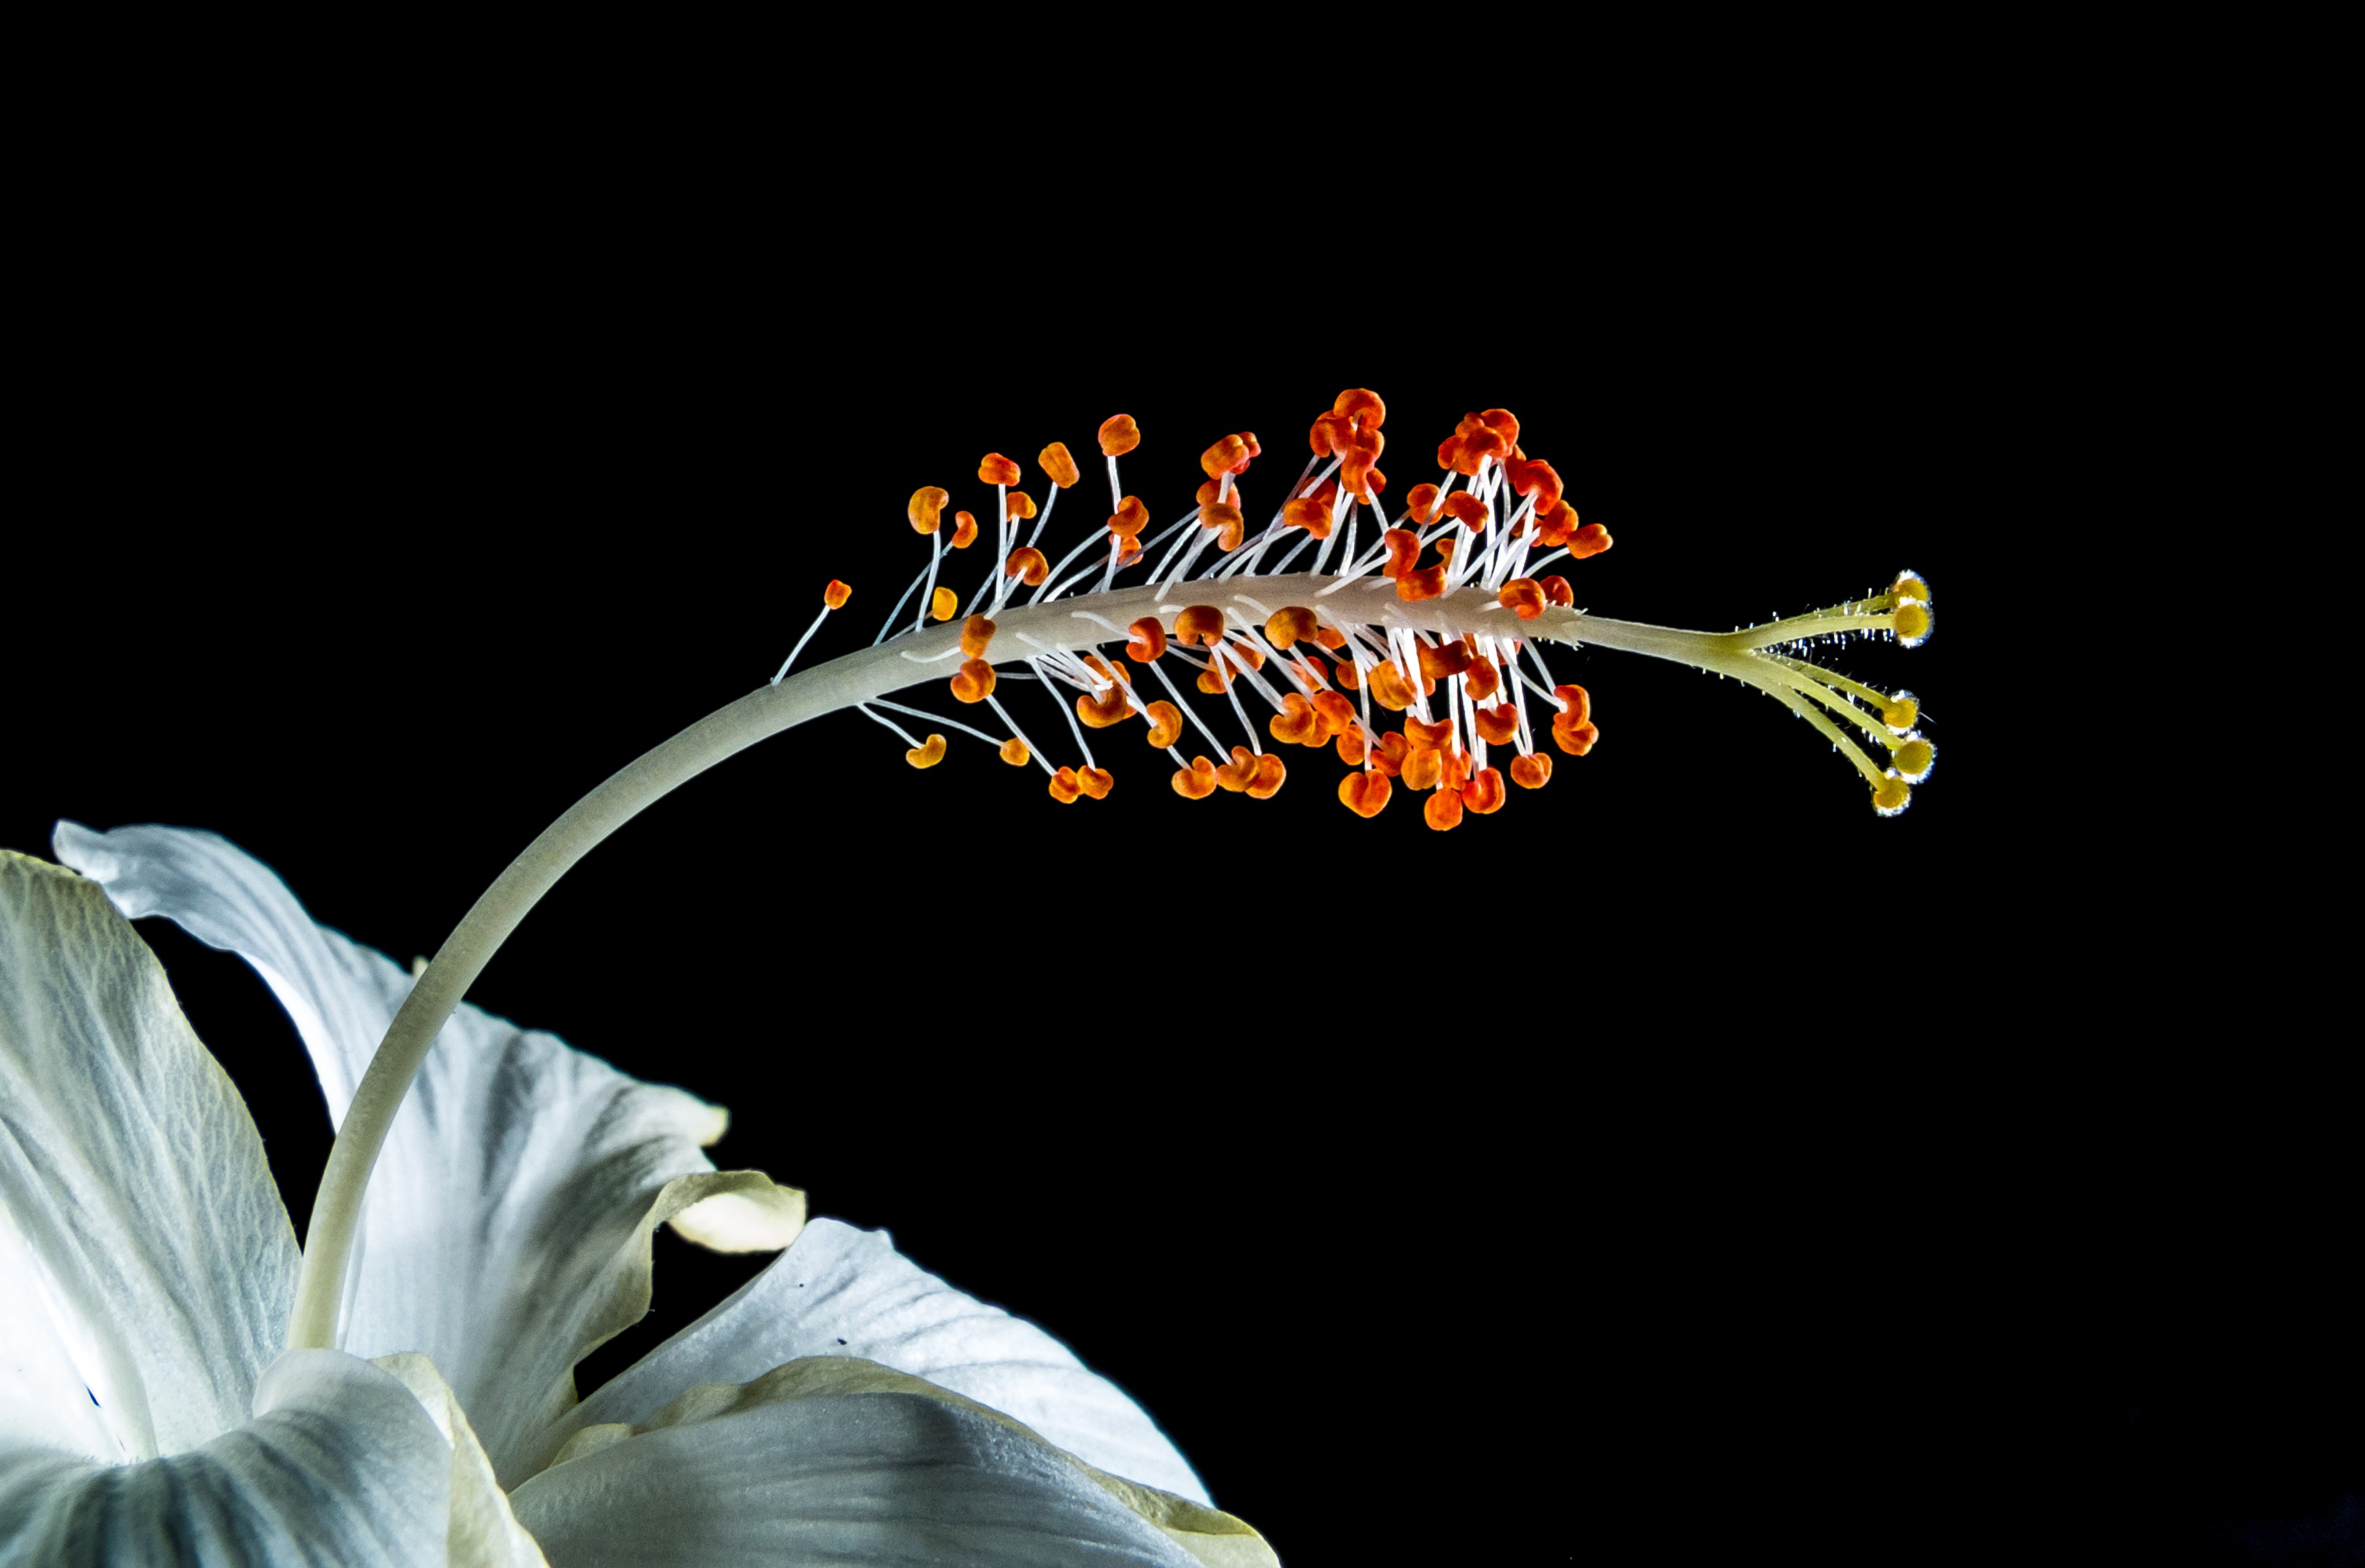
blossom, plant, white, leaf, flower, bloom, flora, human body, marshmallow, organ, hibiscus, malvaceae, macro photography, flowering plant, mallow, computer wallpaper, land plant